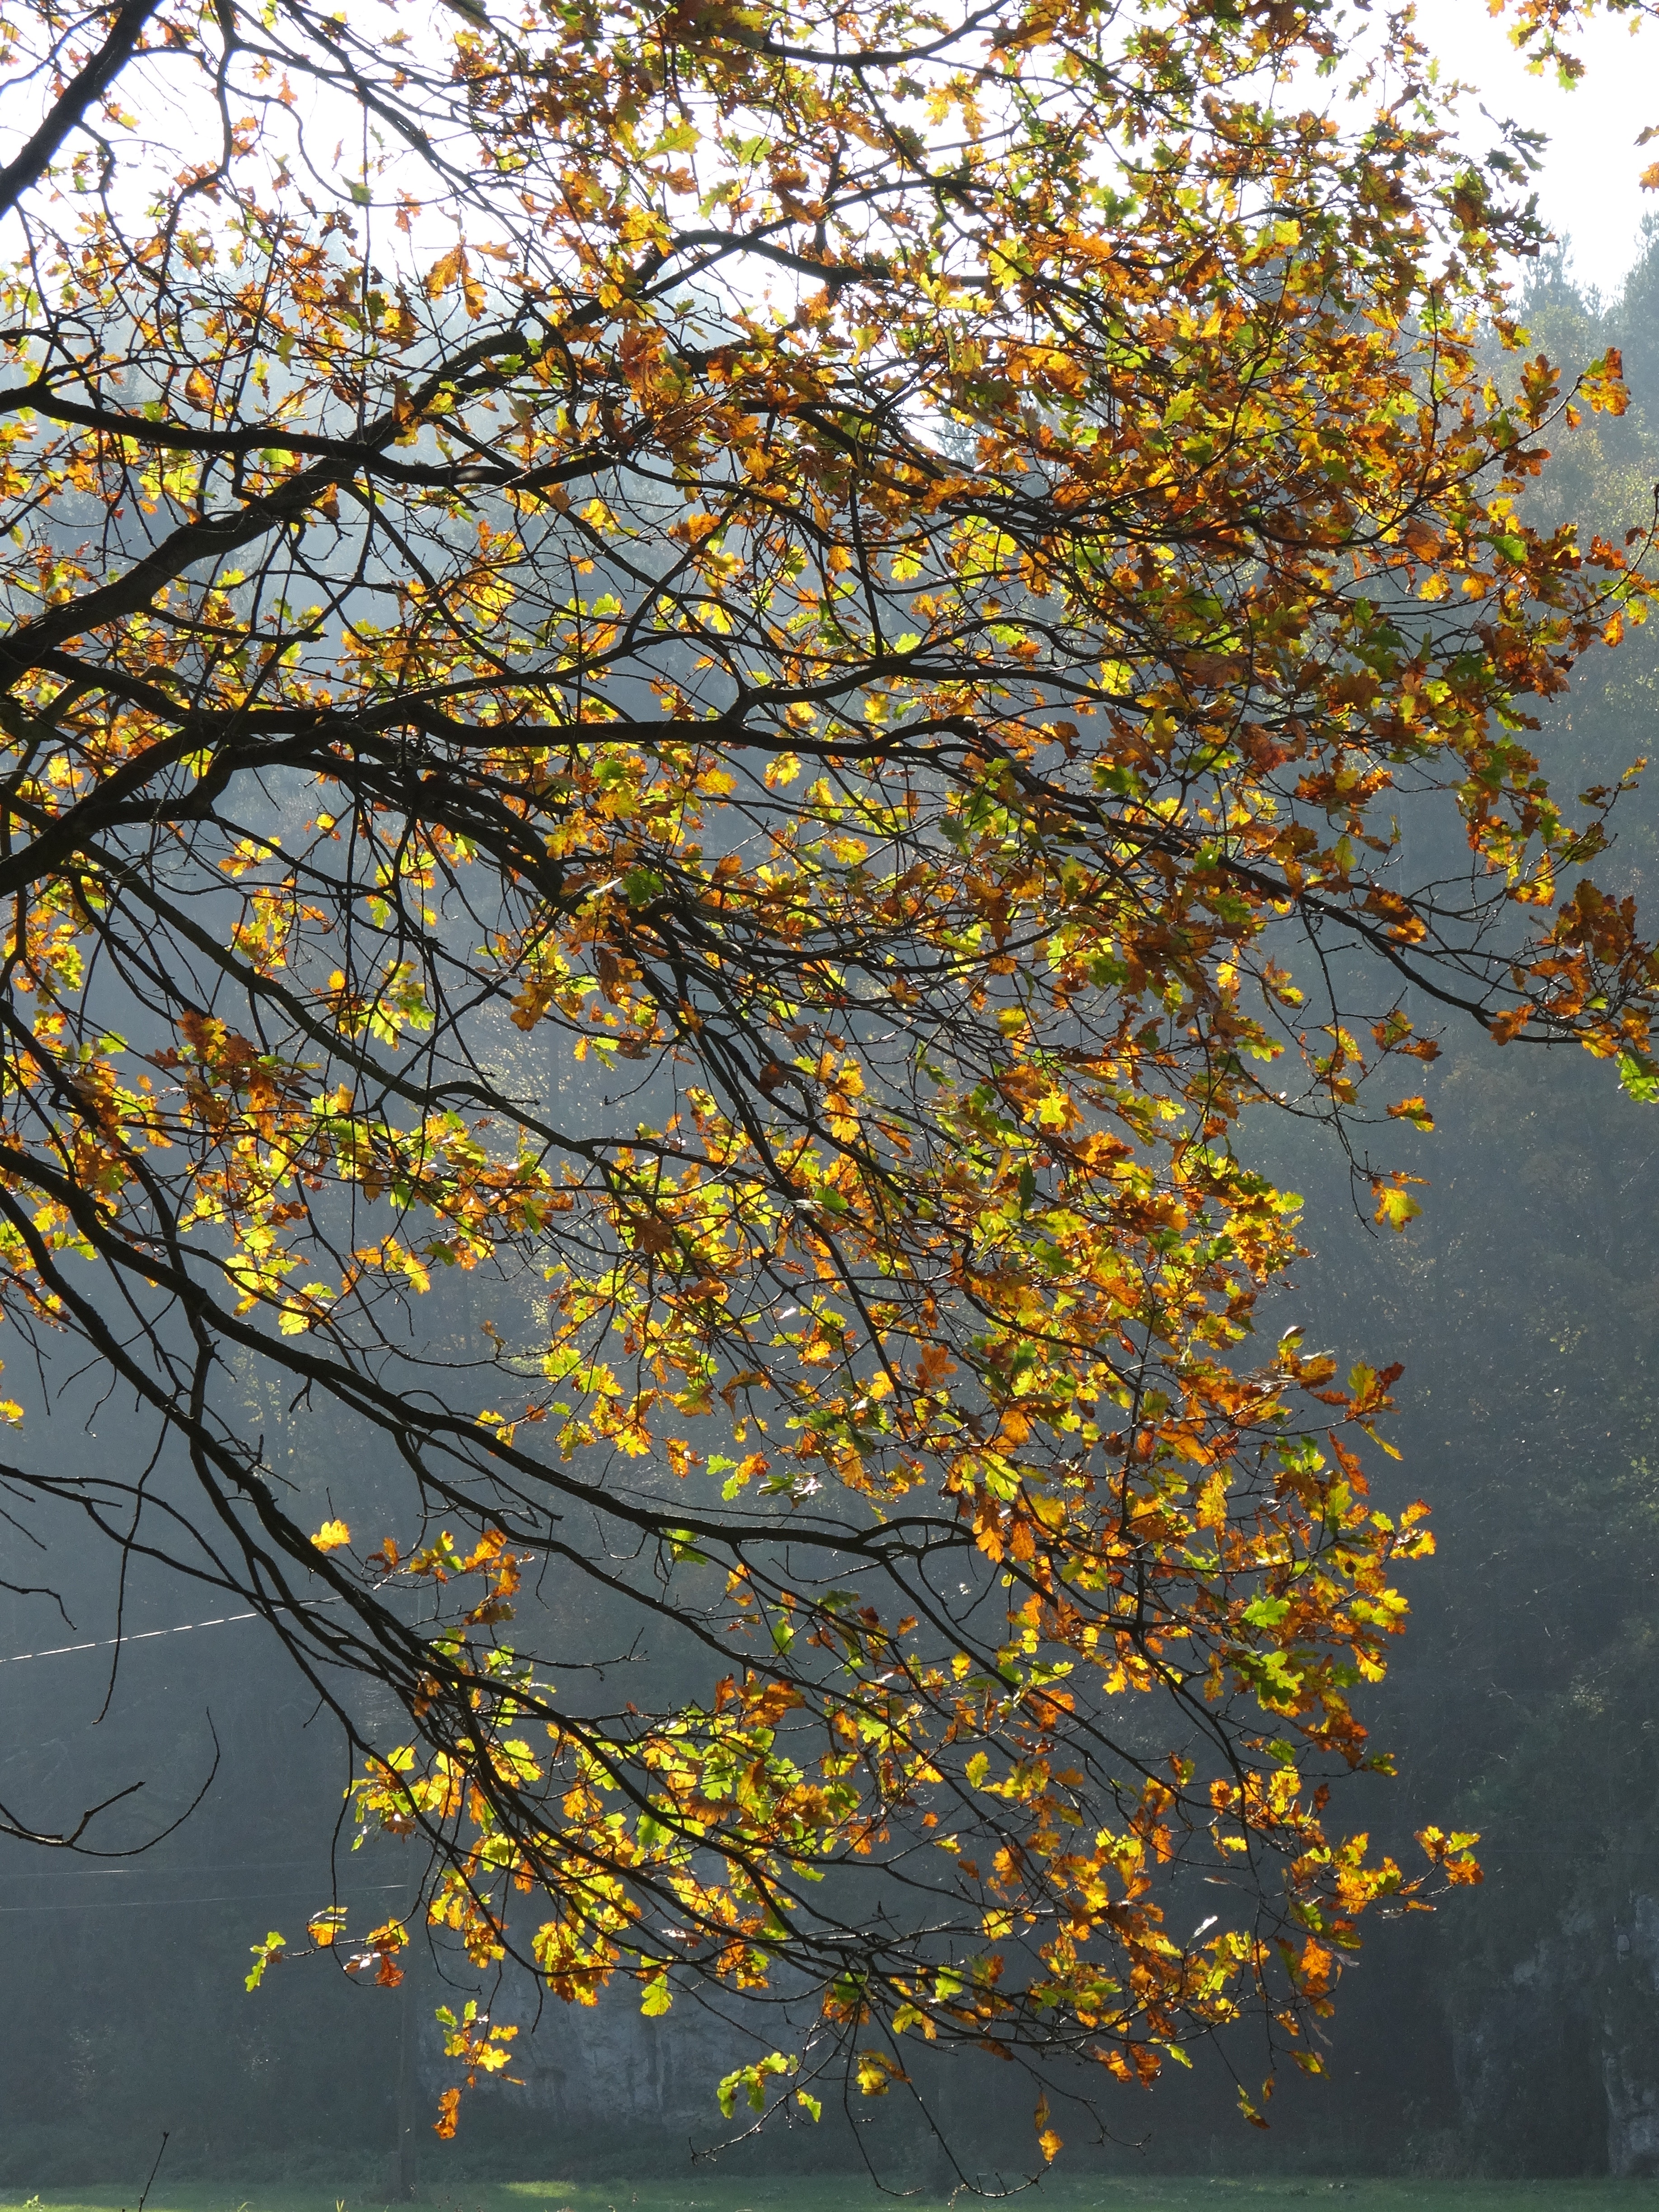
tree, nature, branch, blossom, plant, sunlight, leaf, flower, foliage, autumn, botany, yellow, flora, season, deciduous, collapse, flowering plant, maidenhair tree, konary, woody plant